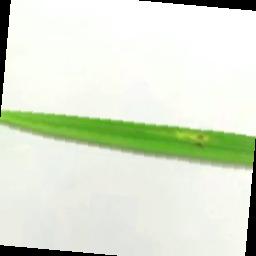
Label: Rice___Brown_Spot